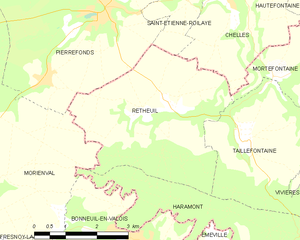
Carte des communes françaises: Retheuil